Großer Knechtsand

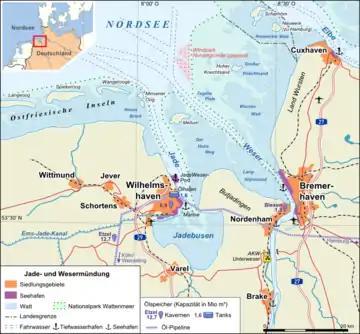
Großer Knechtsand off the Weser estuary

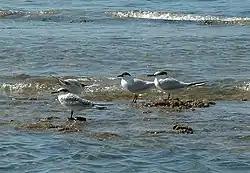
Sandwich terns on the Großer Knechtsand

The Großer Knechtsand is a large sandbank beyond the Weser and Elbe estuaries (in the Elbe-Weser Triangle) in the eastern part of Lower Saxony's Wadden Sea off the coast of North Germany. It lies between the islands of Mellum (which is to the southwest) and Neuwerk ( northeast). The central area of the sandbank lies above the high water mark, forming the "Hochsand" of "Hoher Knechtsand", which was formerly an island. The "Hochsand" lies 11 km west of the village of Berensch on the nearest part of the mainland in the borough of Cuxhaven in the Land Wursten.